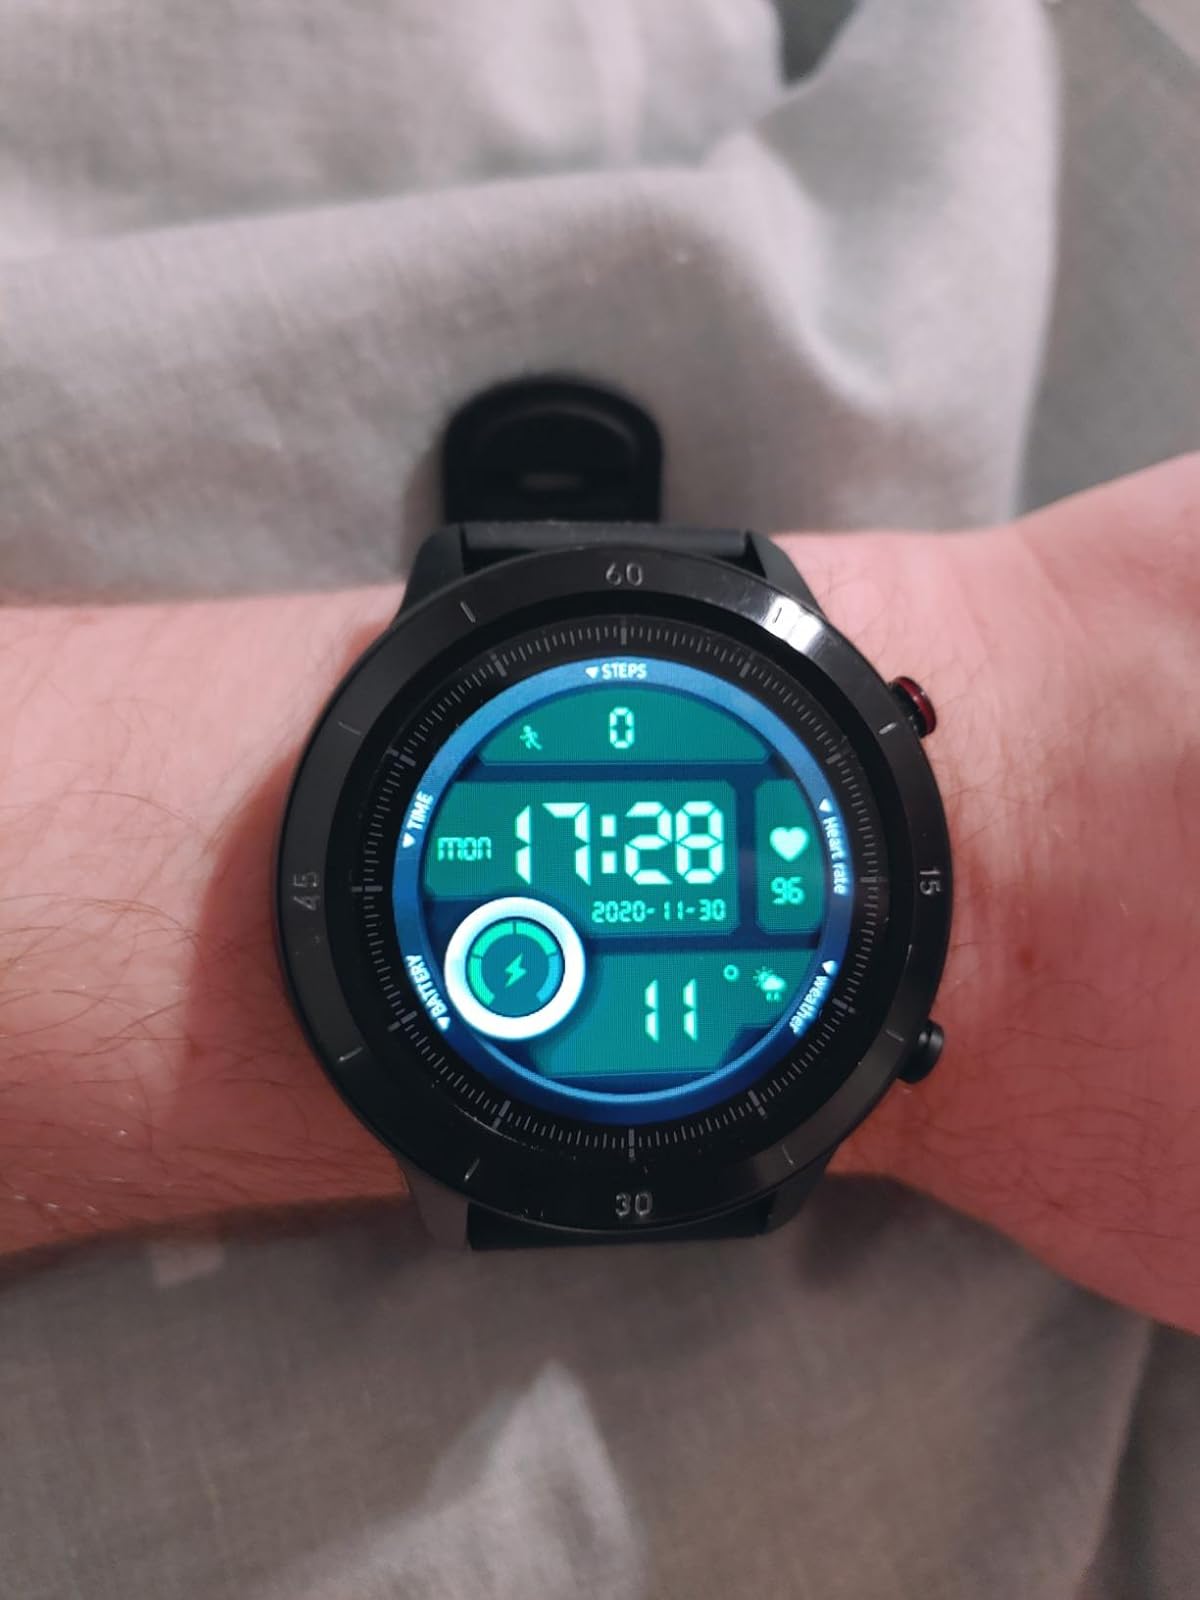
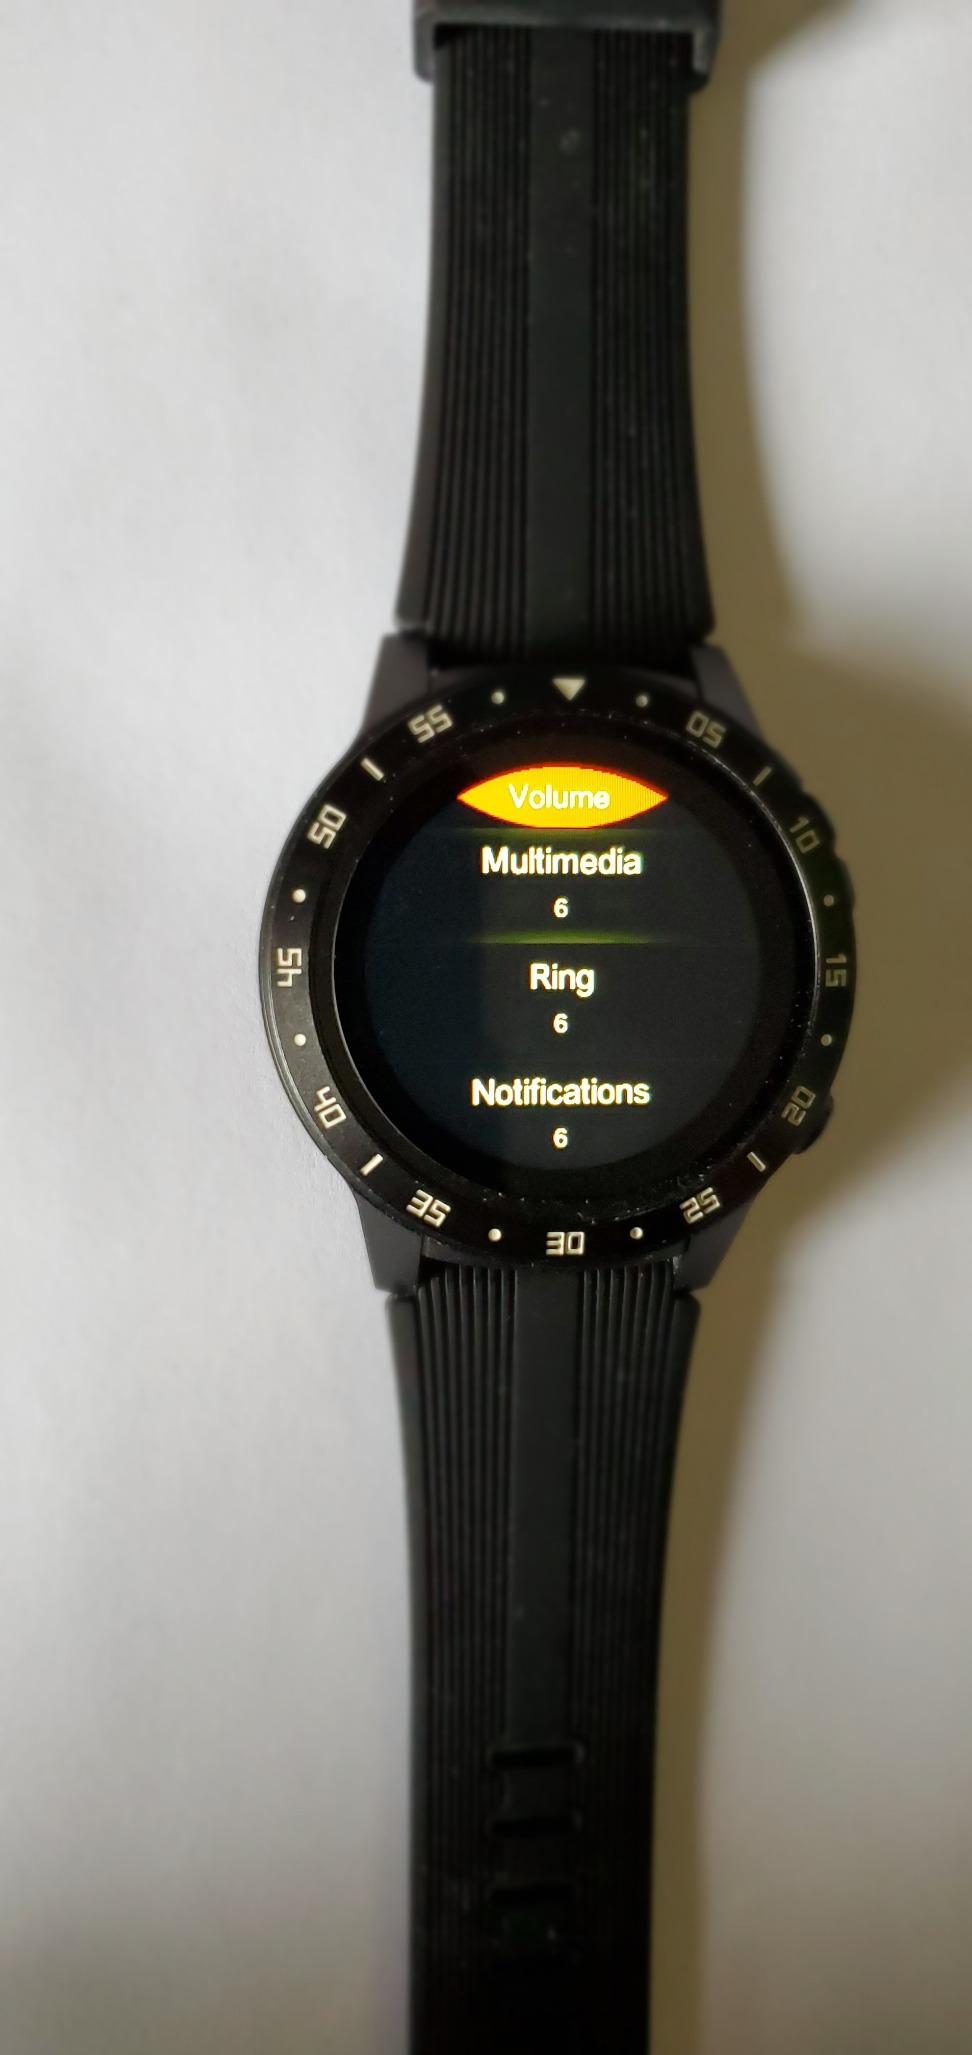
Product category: smartwatch
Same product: no